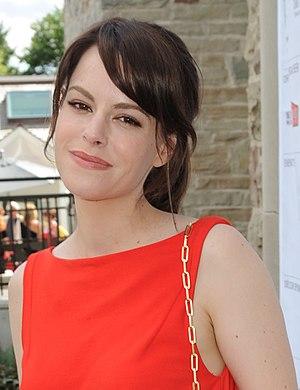
Emily Hampshire [ˈɛməli ˈhæmpʃɪə], née le 29 août 1981 à Montréal, en Québec, au, est une actrice canadienne.